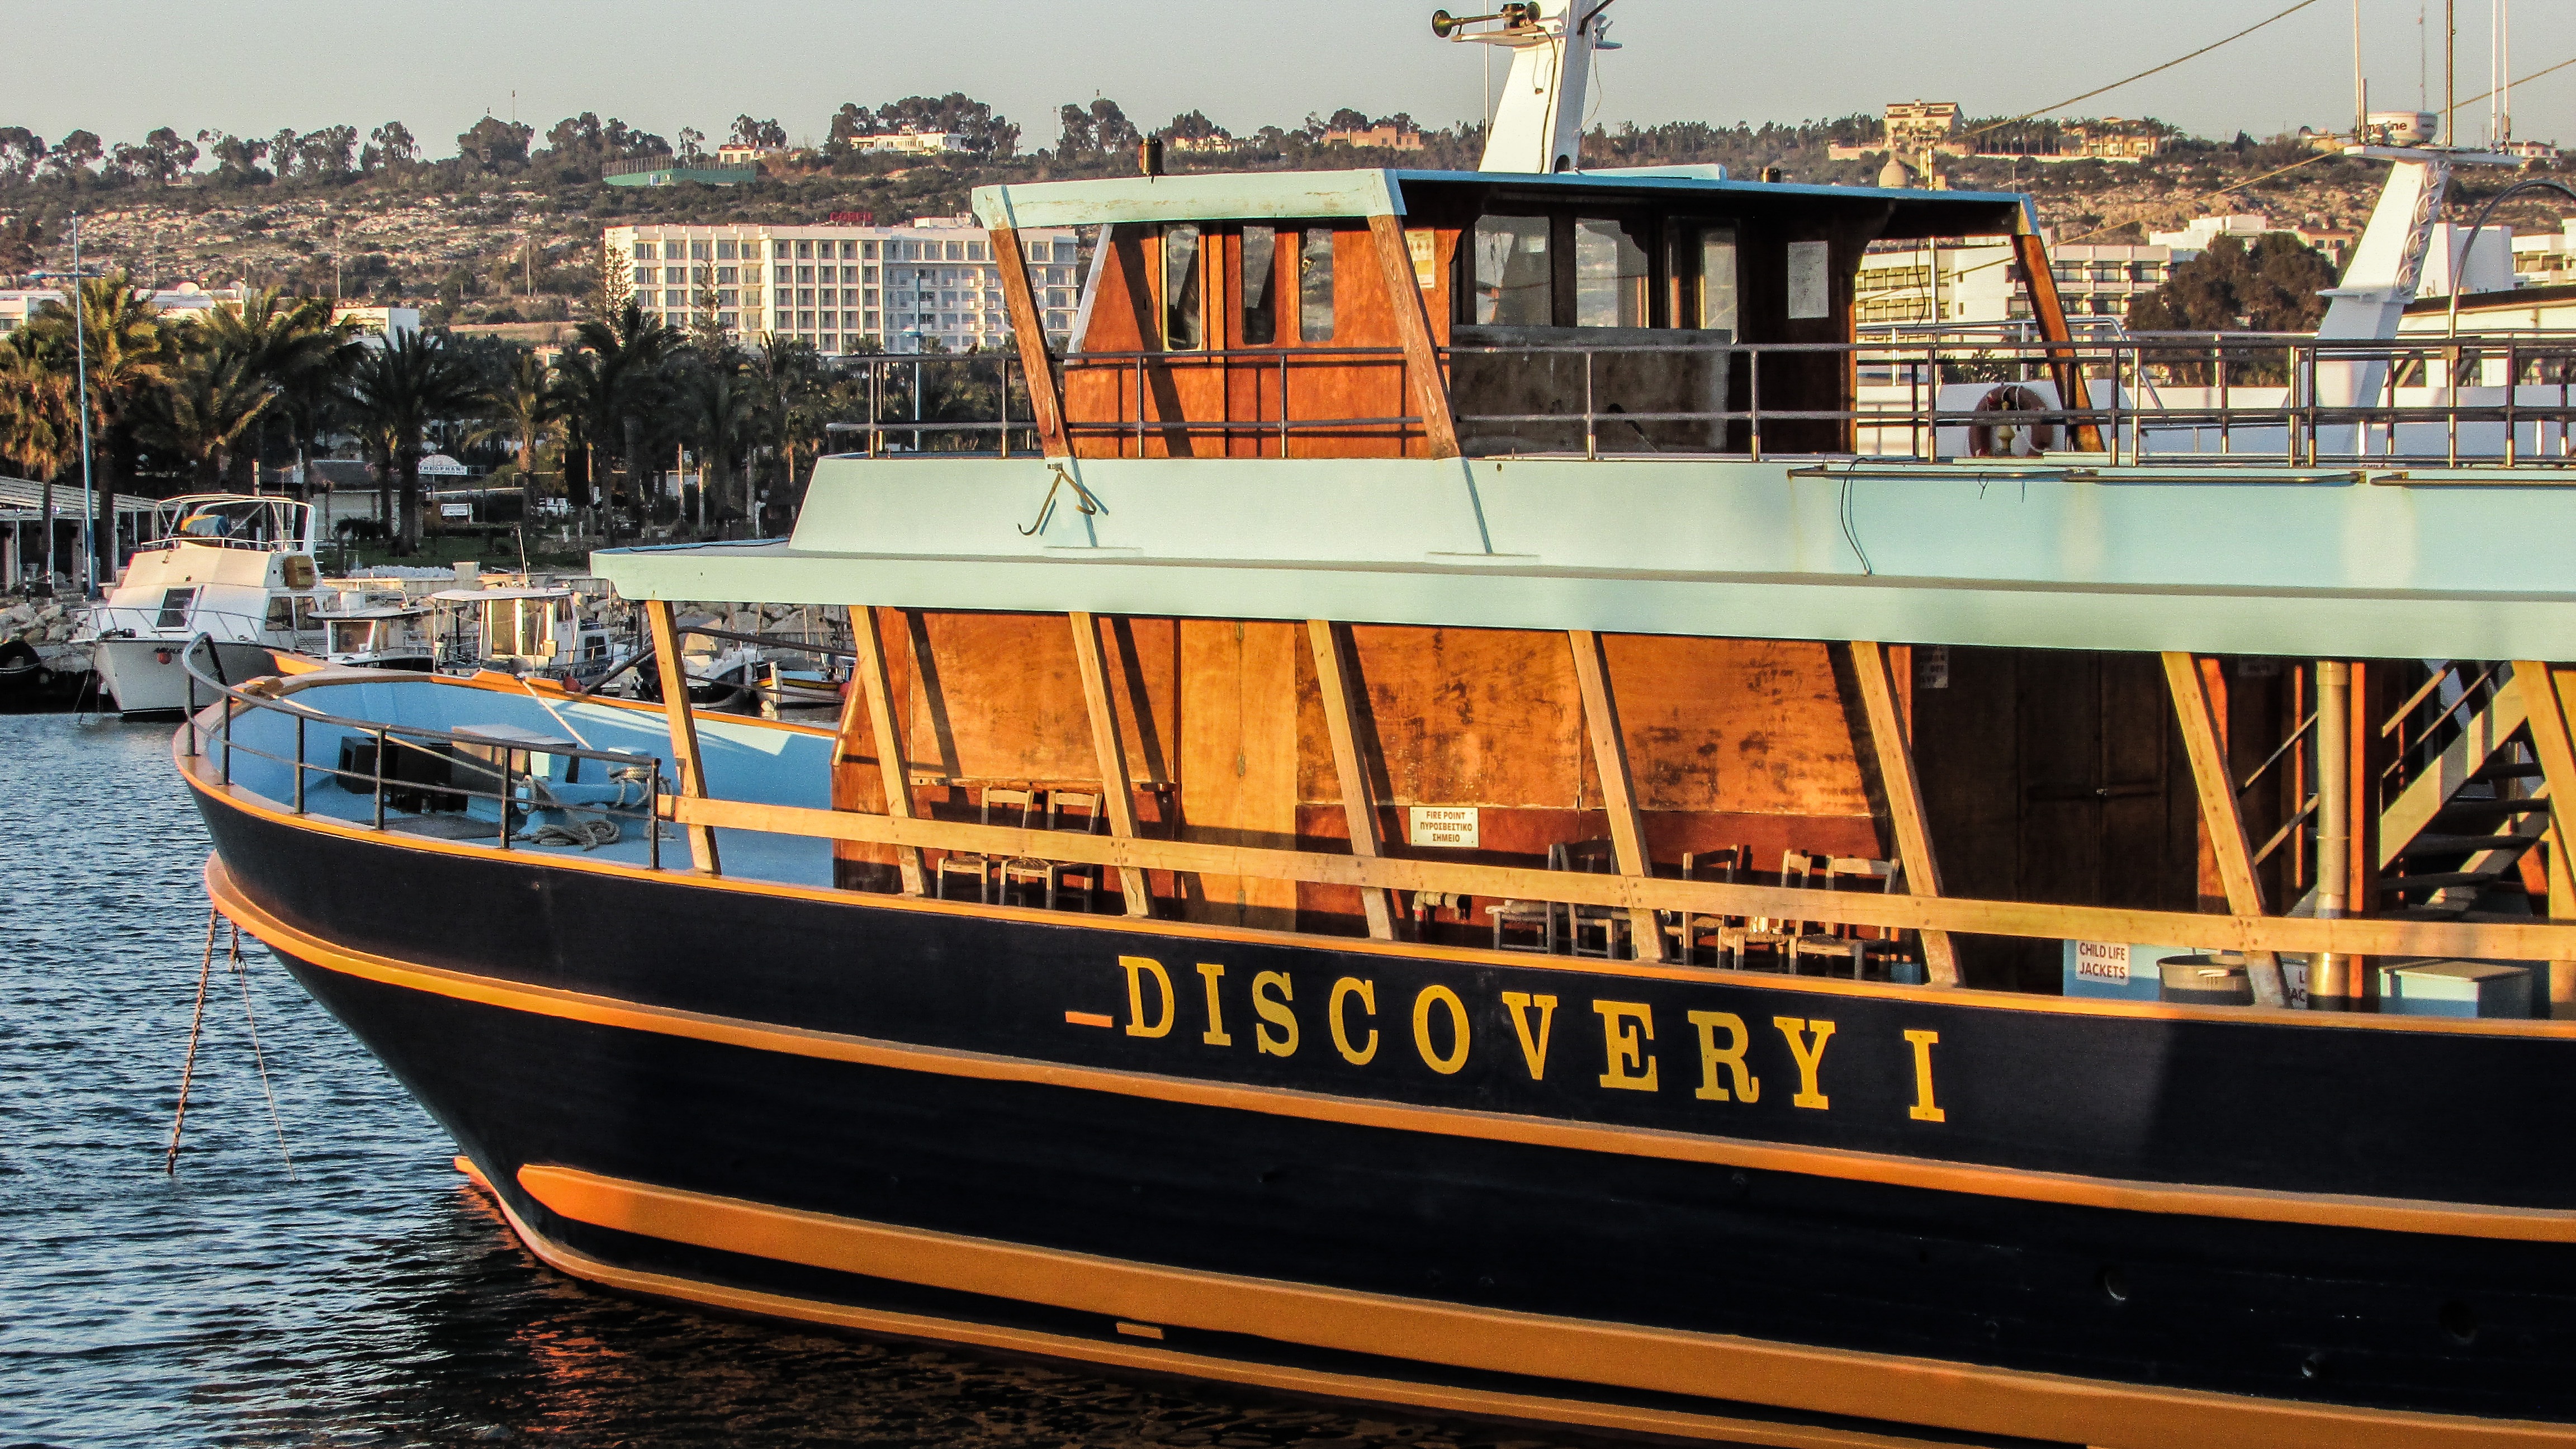
boat, ship, vehicle, yacht, harbor, harbour, tourism, waterway, watercraft, cyprus, fishing vessel, cruise boat, motor ship, ayia napa, passenger ship, freight transport